Thegn

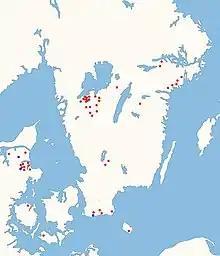
Scandinavian runestones of "thegns" are marked in red, those using the junior position "drengr" in blue

In 1066, there were an estimated 5,000 thegns in England. After the Norman conquest of England in 1066, William the Conqueror replaced the Anglo-Saxon aristocracy with Normans, who replaced the previous terminology with their own names for such social ranks. Those previously known as thegns became part of the knightly class.